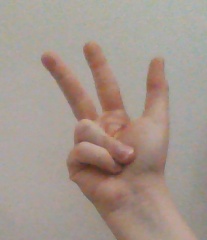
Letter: al